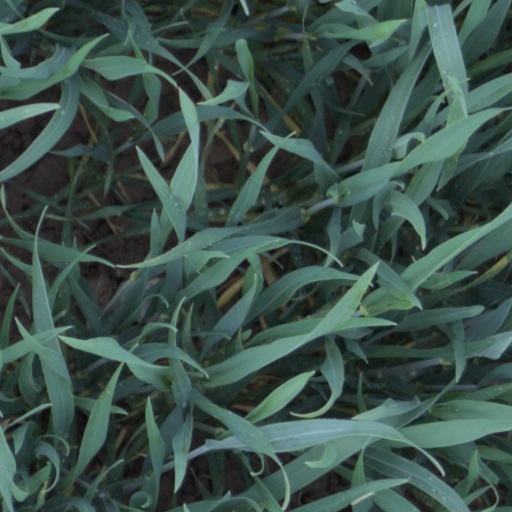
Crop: wheat